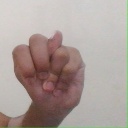
अक्षर: न